Sightline (architecture)

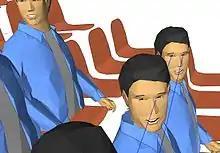
The illustration indicates the partially obstructed view of the front row spectators looking at the far corner flag of the adjacent touchline. One eye can see the action on the field whilst vision to the second eye is blocked.

This is done with careful modelling utilizing the C-Value to ensure the ideal rake or curvature of the seating bowl. C-values are improved with a steeper slope or moving the seating rows away from the focus point. Inadequate views result in spectators jumping up for a better view during exciting play. This is an annoyance to others and can lead to fights and in the context of large crowds this can be a serious safety threat. The maximum step height between terraces or rows is usually limited to 540mm. If this is exceeded then a continuous guardrail is required as protection against falling. Even with a 540mm terrace step many spectators become uncomfortable and start to feel the impact of vertigo. An ideal maximum terrace step height that will avoid most people feeling insecure is 450mm.